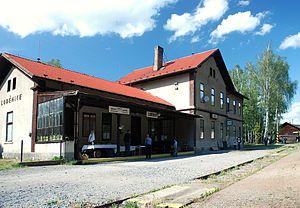
Trains étroitement surveillés est un film tchécoslovaque de Jiří Menzel, tiré du récit homonyme de Bohumil Hrabal et sorti en 1966.